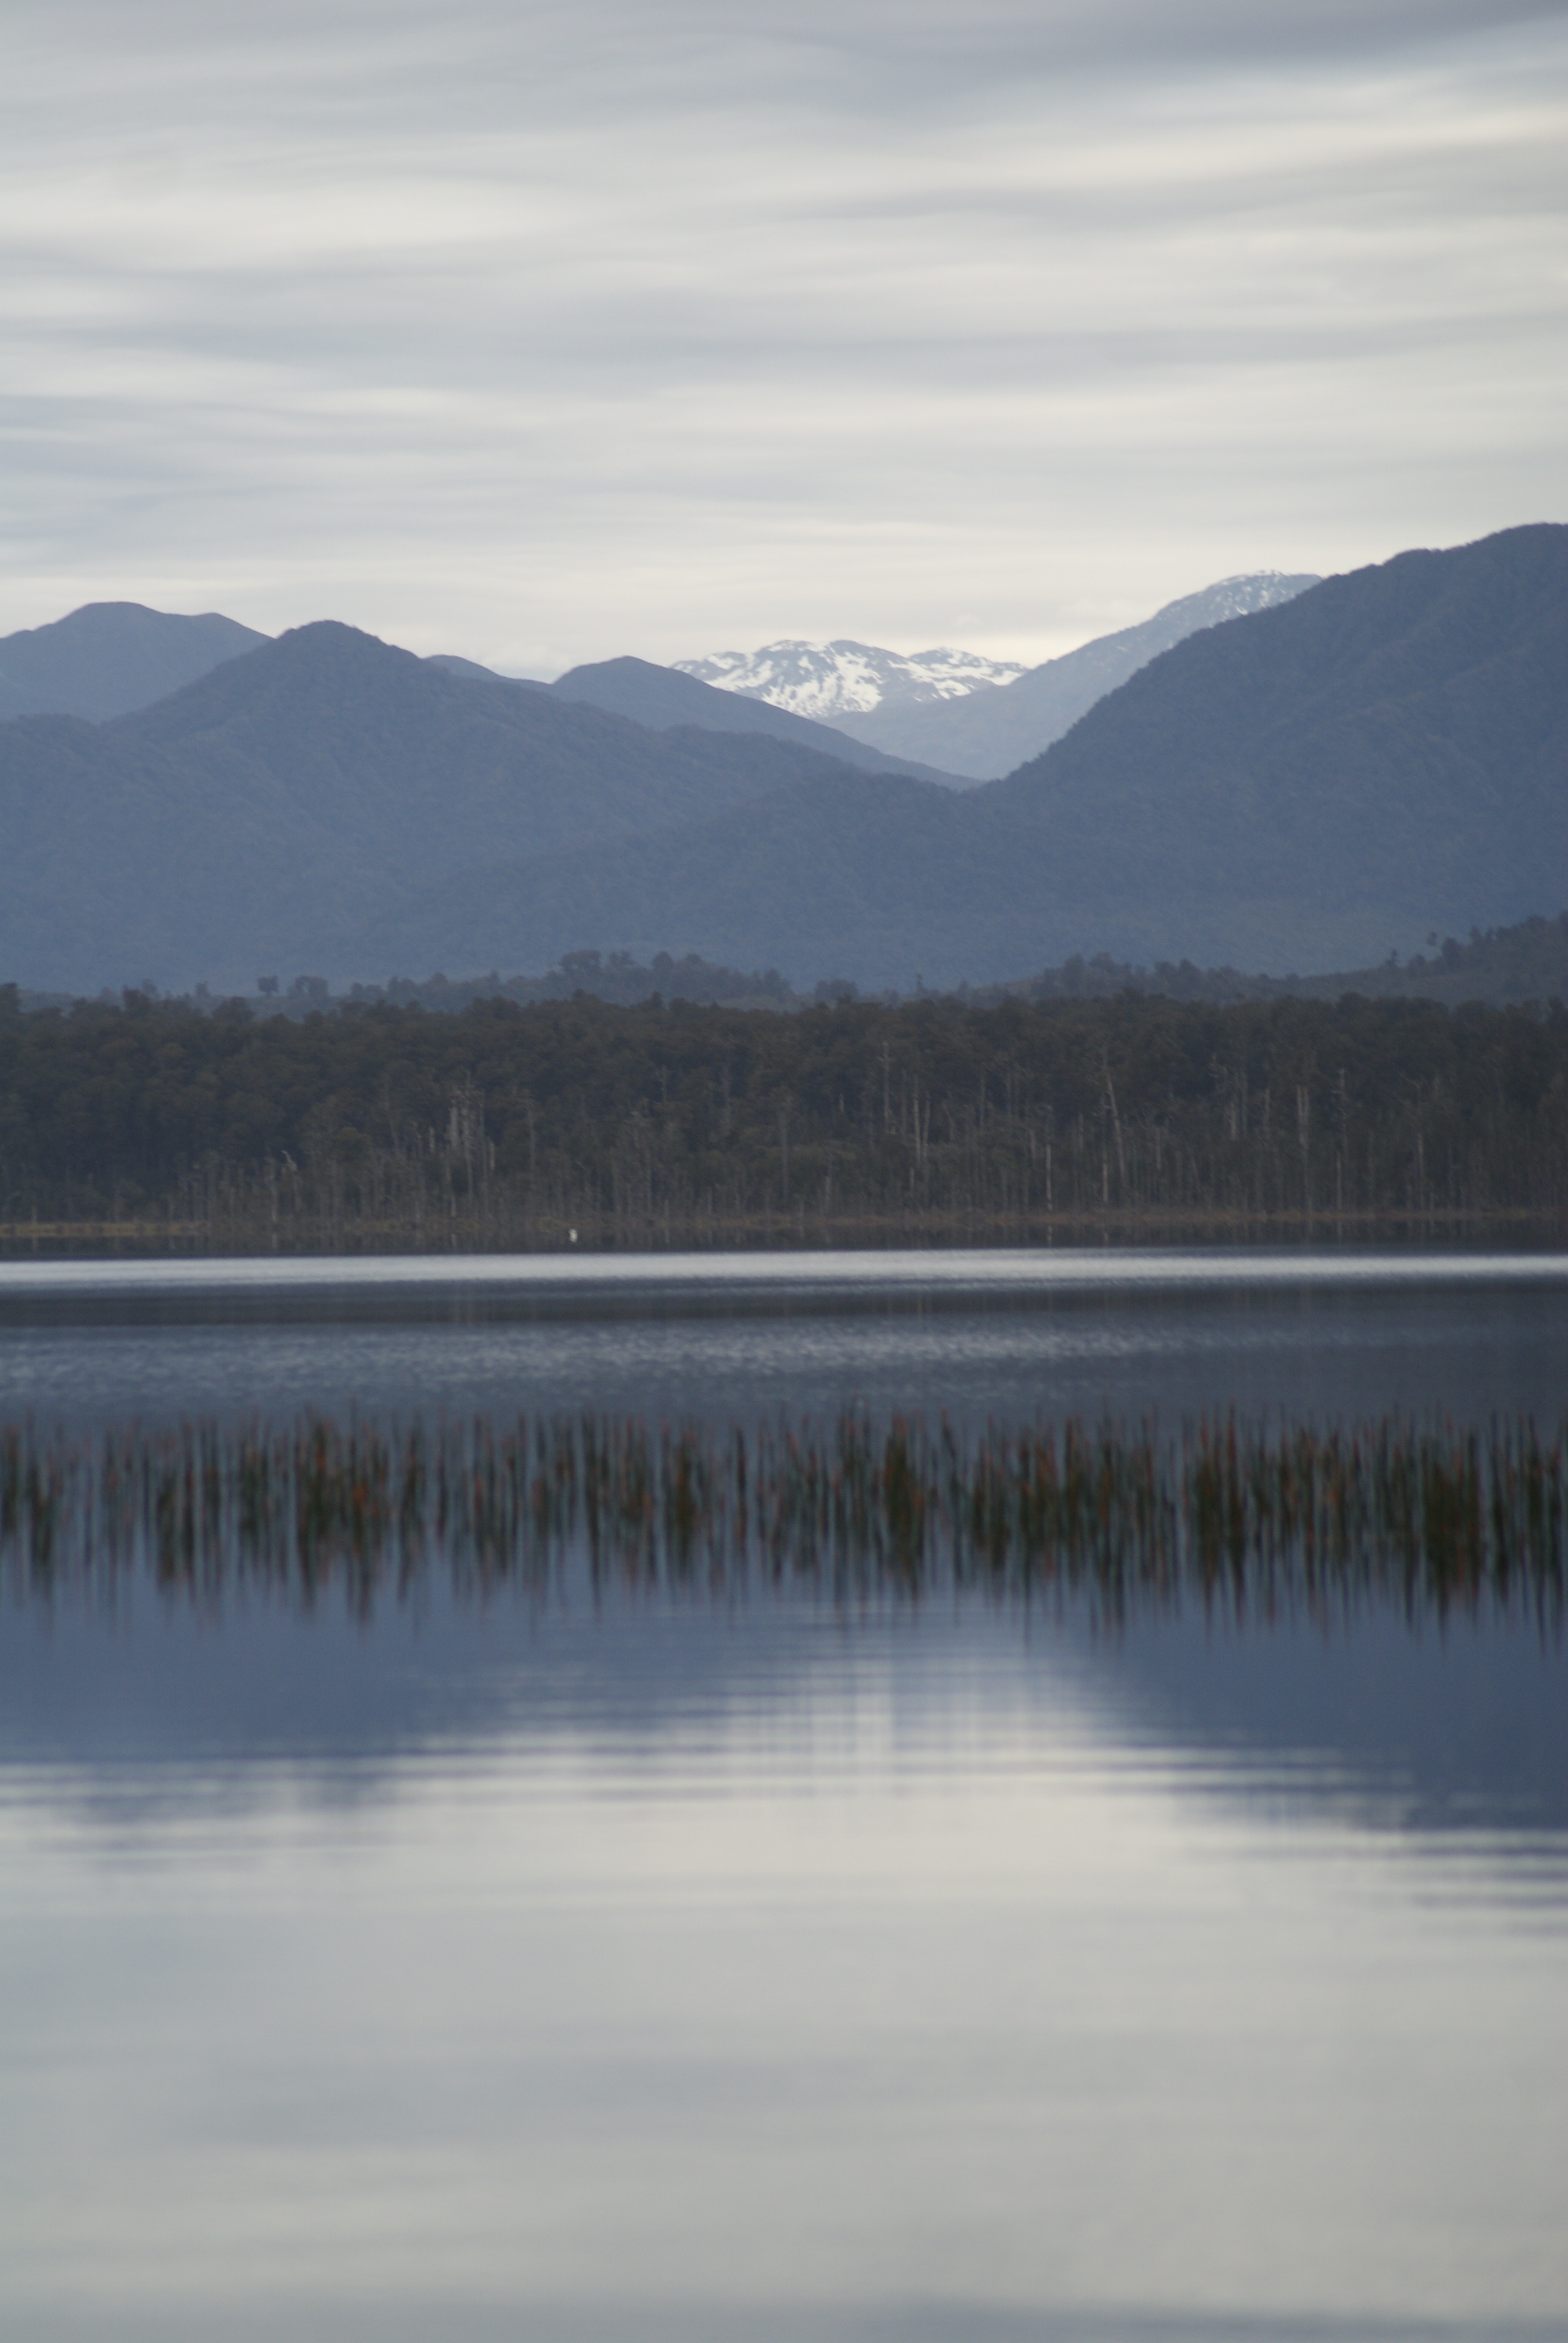
landscape, water, nature, outdoor, wilderness, mountain, snow, winter, cloud, sky, mist, morning, lake, dawn, river, summer, travel, environment, reflection, scenery, calm, blue, reservoir, body of water, clouds, mountains, mountain lake, loch, atmospheric phenomenon, mountainous landforms